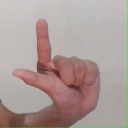
अक्षर: ल